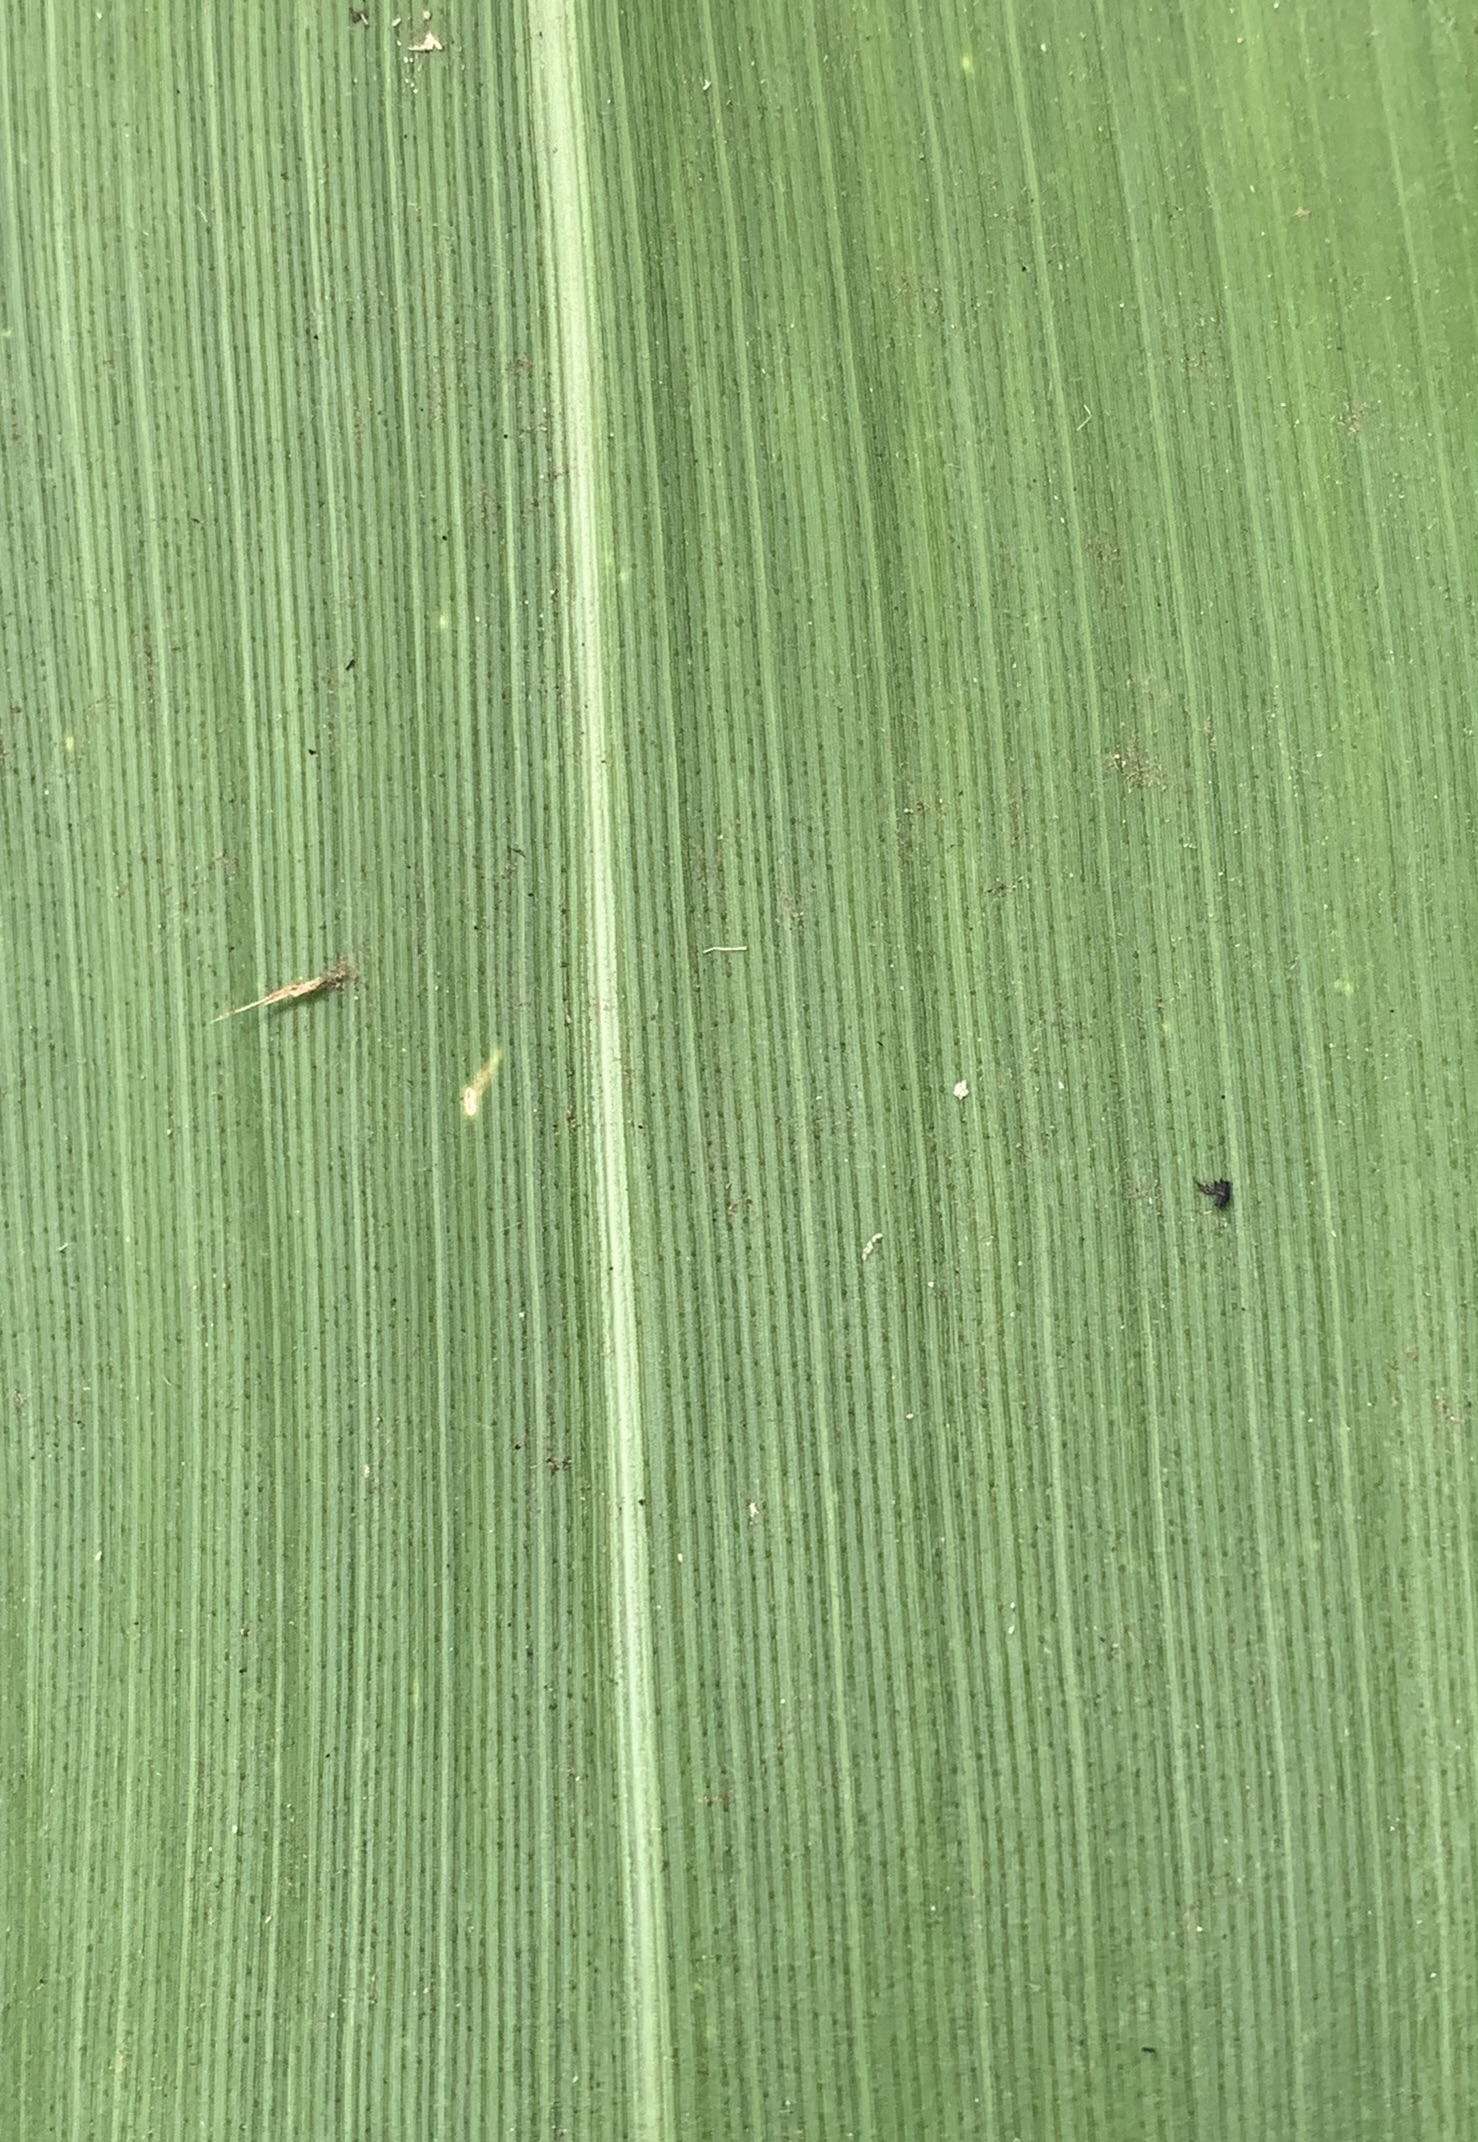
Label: Healthy